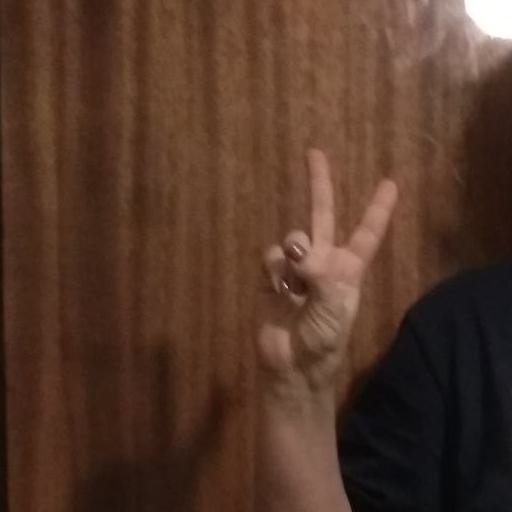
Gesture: peace